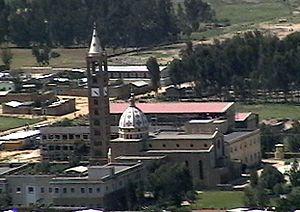
Adigrat est une ville d'Éthiopie située dans la région Tigré et dans la zone administrative Misraqawi.